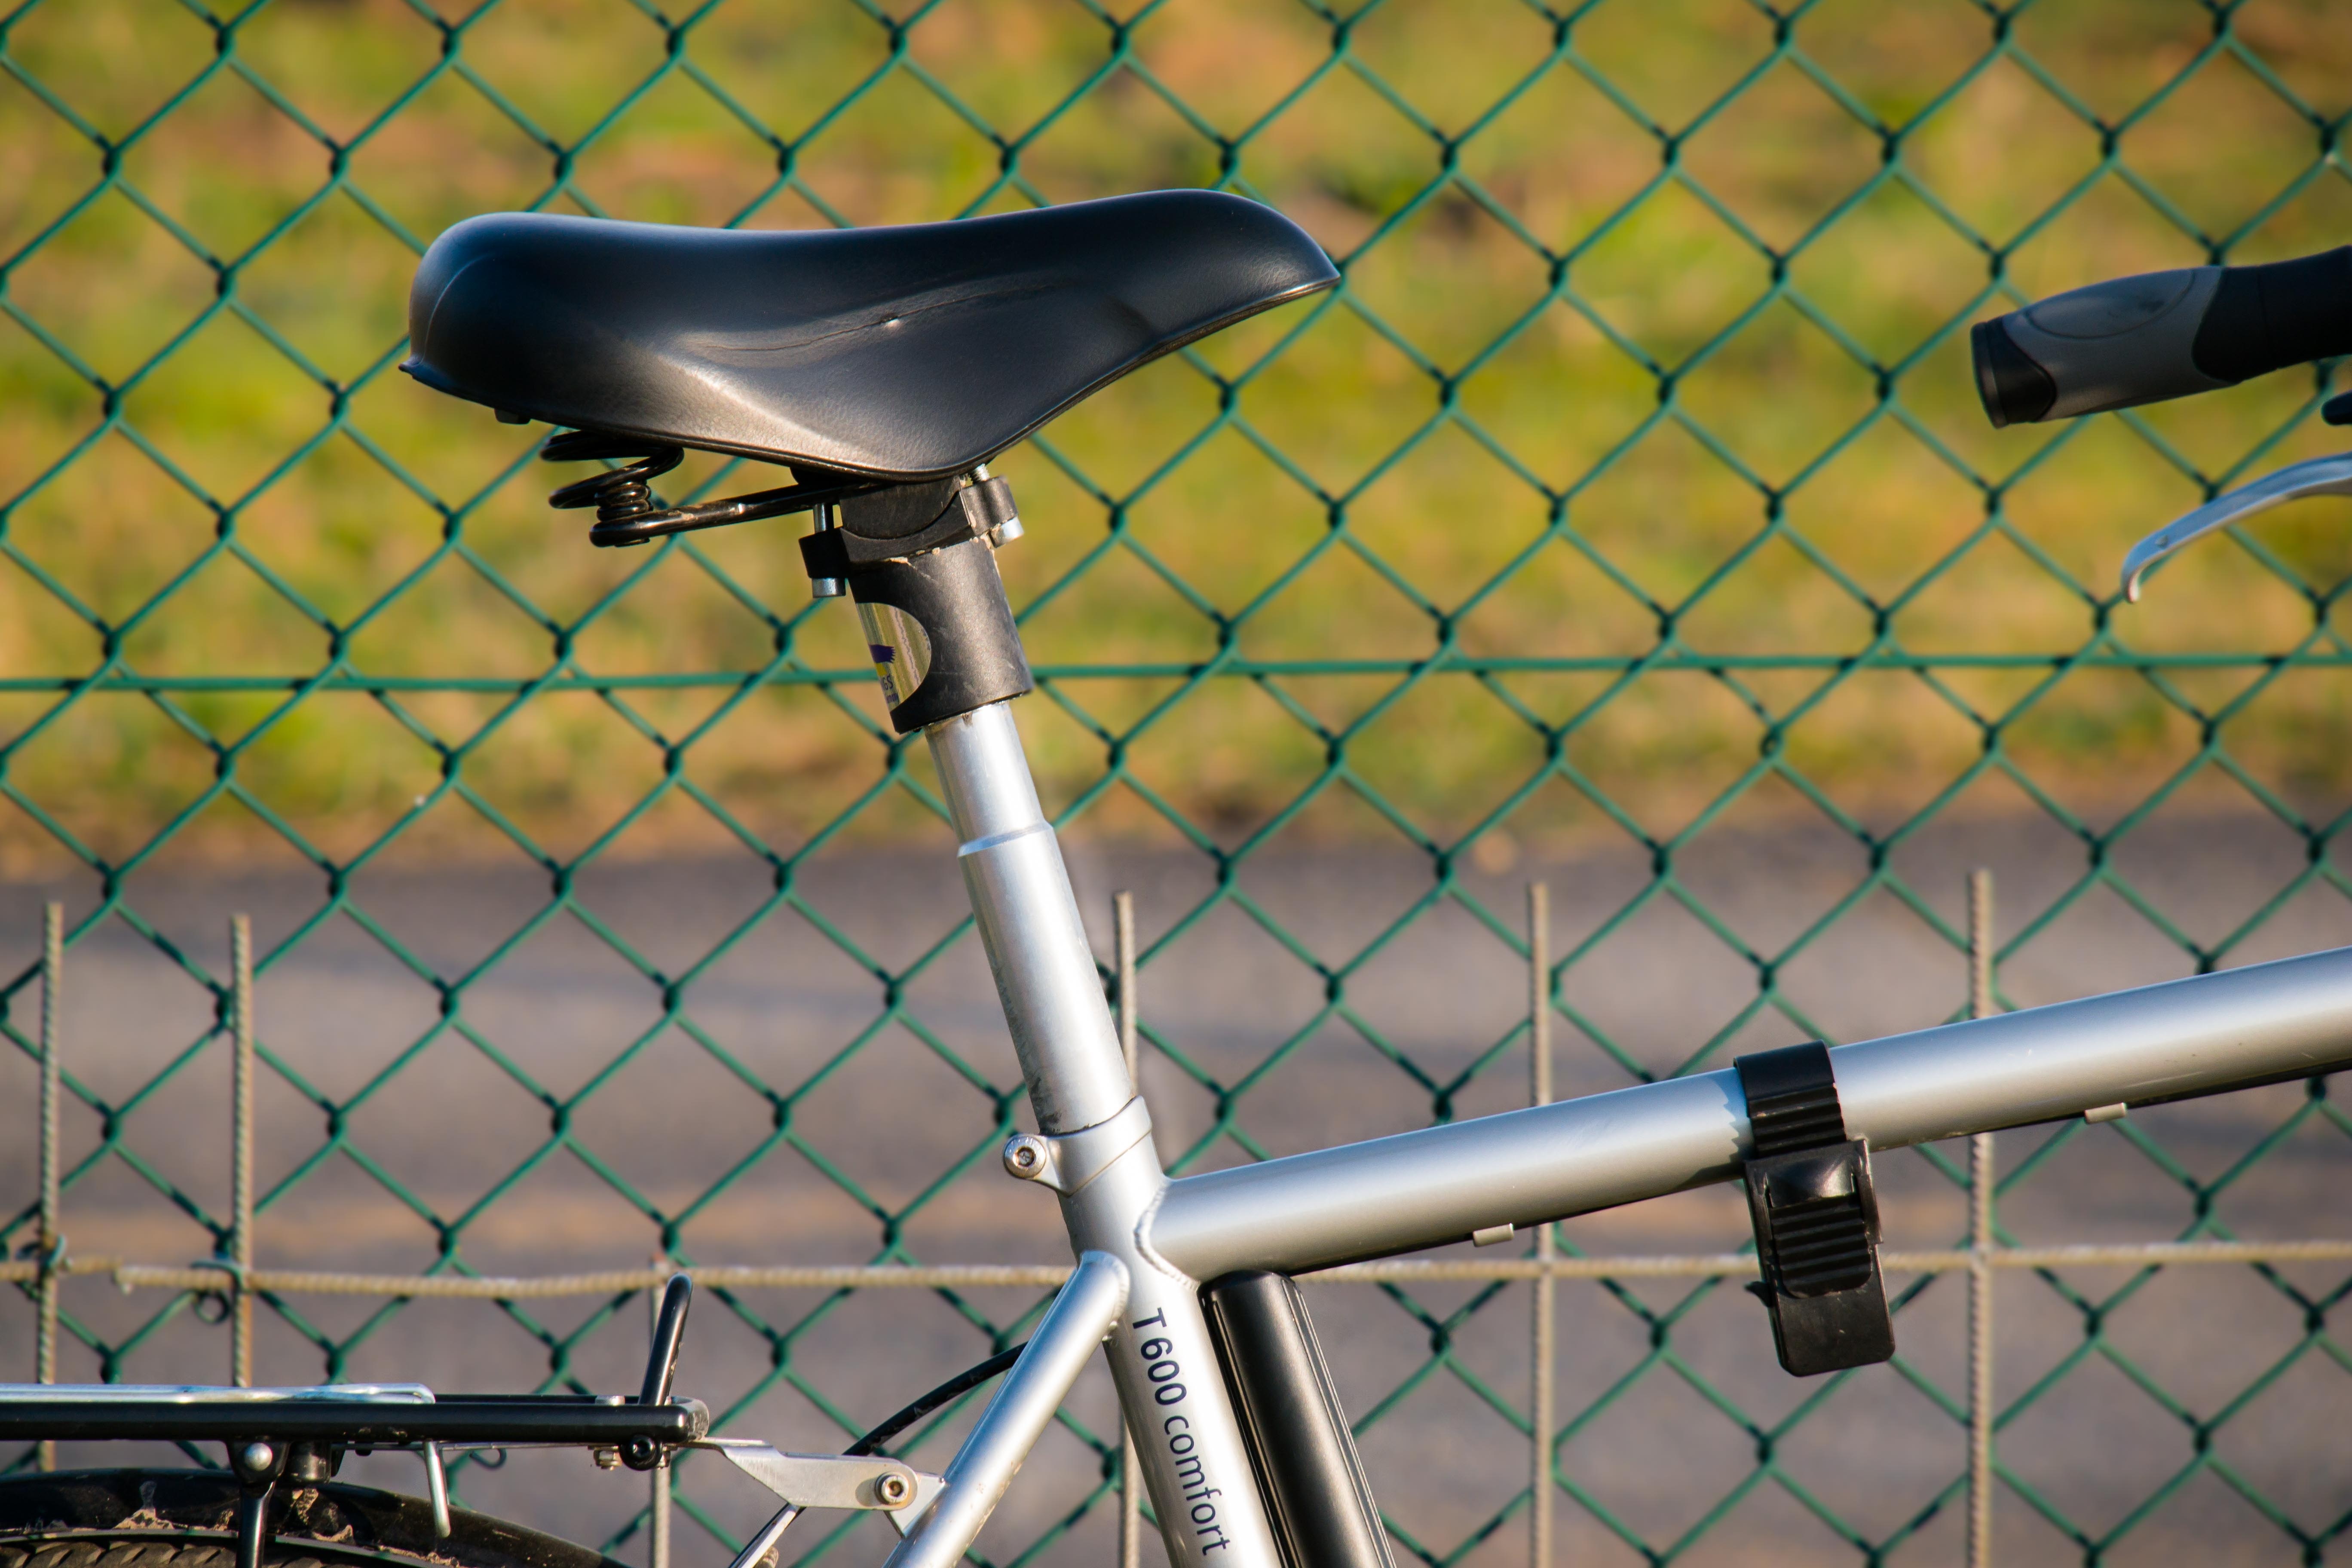
fence, wheel, bicycle, bike, vehicle, frame, sports equipment, bicycle saddle, saddle, wire mesh, wire mesh fence, bicycle frame, touring bike, bicycle motocross, bmx bike, road bicycle